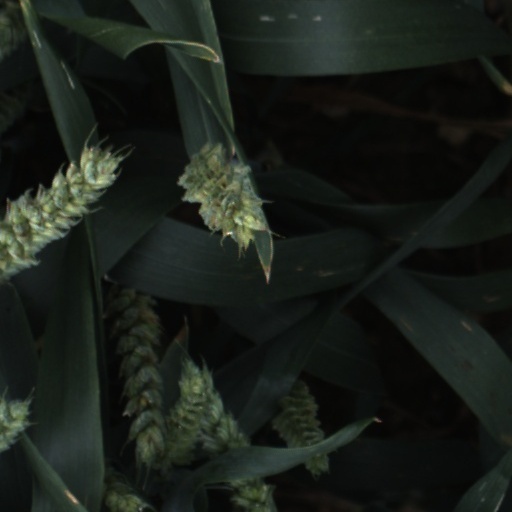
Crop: wheat